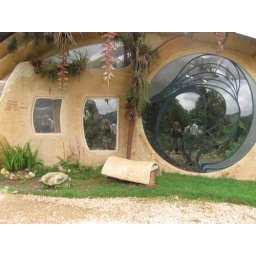
My reflection in the Orchid house windows